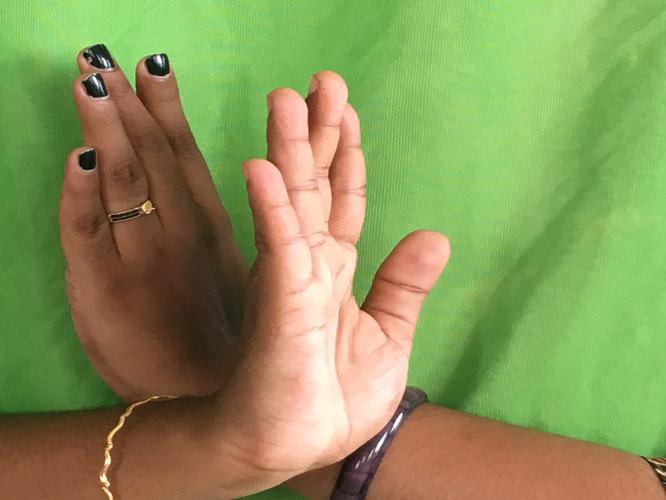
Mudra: Swastikam
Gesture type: double_hand